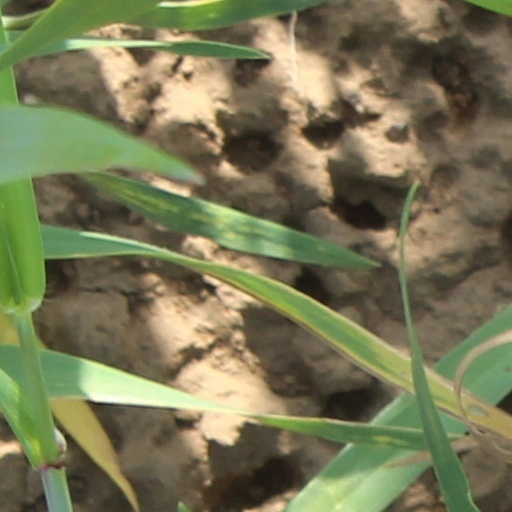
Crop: wheat